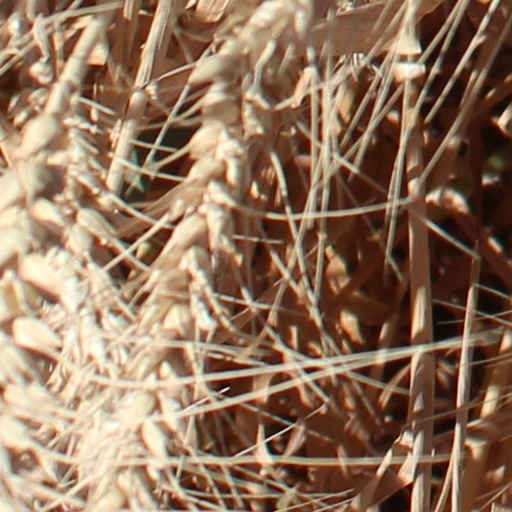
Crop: wheat